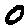
Label: 0